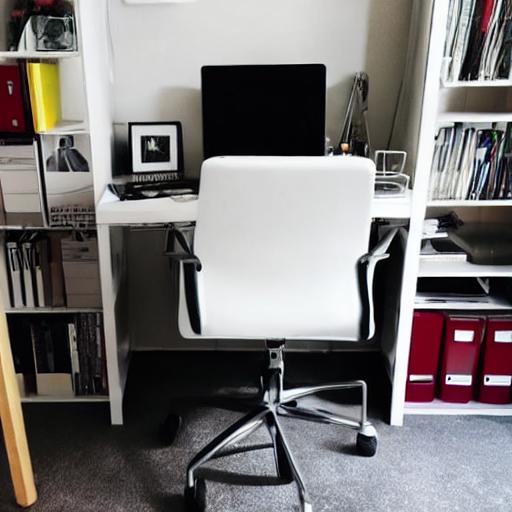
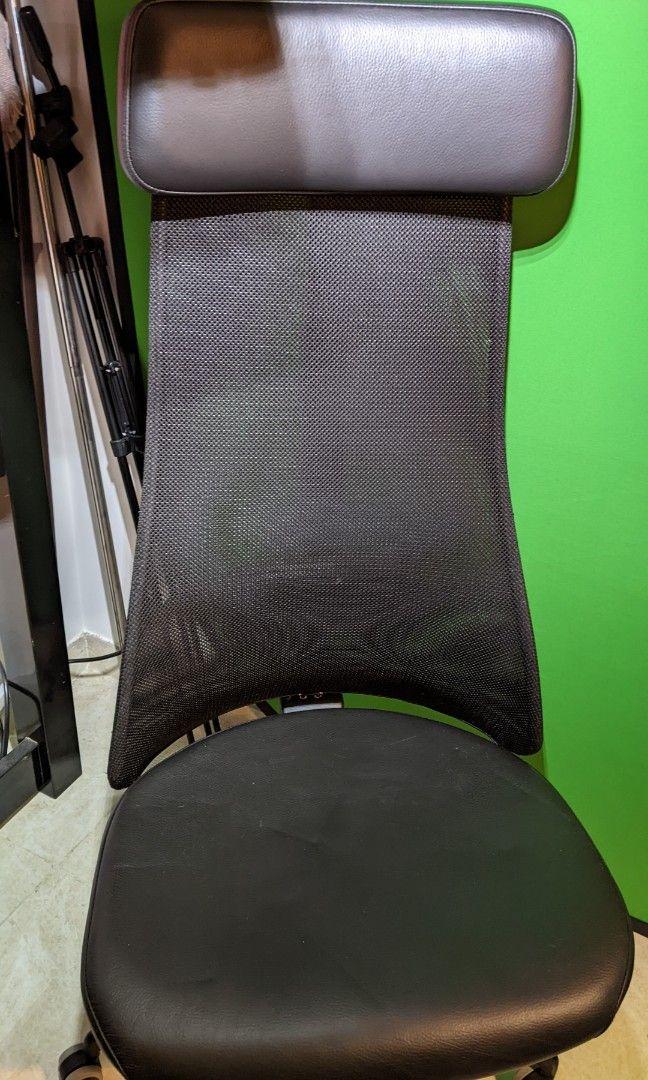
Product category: items_chair
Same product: no